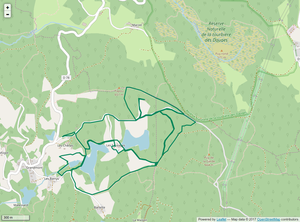
Périmètre de la RNR des Sauvages.
La réserve naturelle régionale des Sauvages est une réserve naturelle régionale située en Nouvelle-Aquitaine. Classée en 2015, elle occupe une surface de 82,57 hectares.